David Papillon

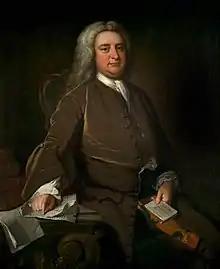
Portrait of Papillon by Isaac Whood, 1739

David Papillon FRS (1691 – 26 February 1762) of Acrise Place, Kent was a British lawyer and politician who sat in the House of Commons between 1722 and 1741.